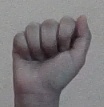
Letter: saad